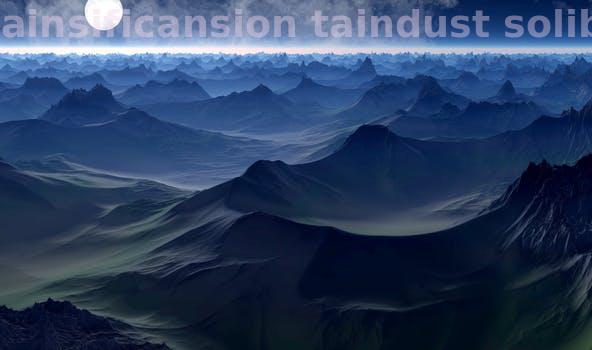
Label: Watermark